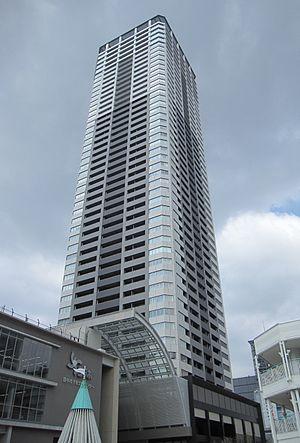
Le 'The Senri Tower' est un gratte-ciel de 164 m de hauteur, situé dans la ville de Toyonaka dans l'agglomération d'Osaka. Il a été construit de 2007 à 2009.
La préfecture d'Osaka est la deuxième plus peuplée des 47 préfectures du Japon. Osaka, capitale de la préfecture, est aussi la deuxième puissance économique du pays après la capitale Tokyo. Le PIB dans la région du Keihanshin est de 240 milliards d'euros, ce qui en fait une des régions les plus productives du monde.